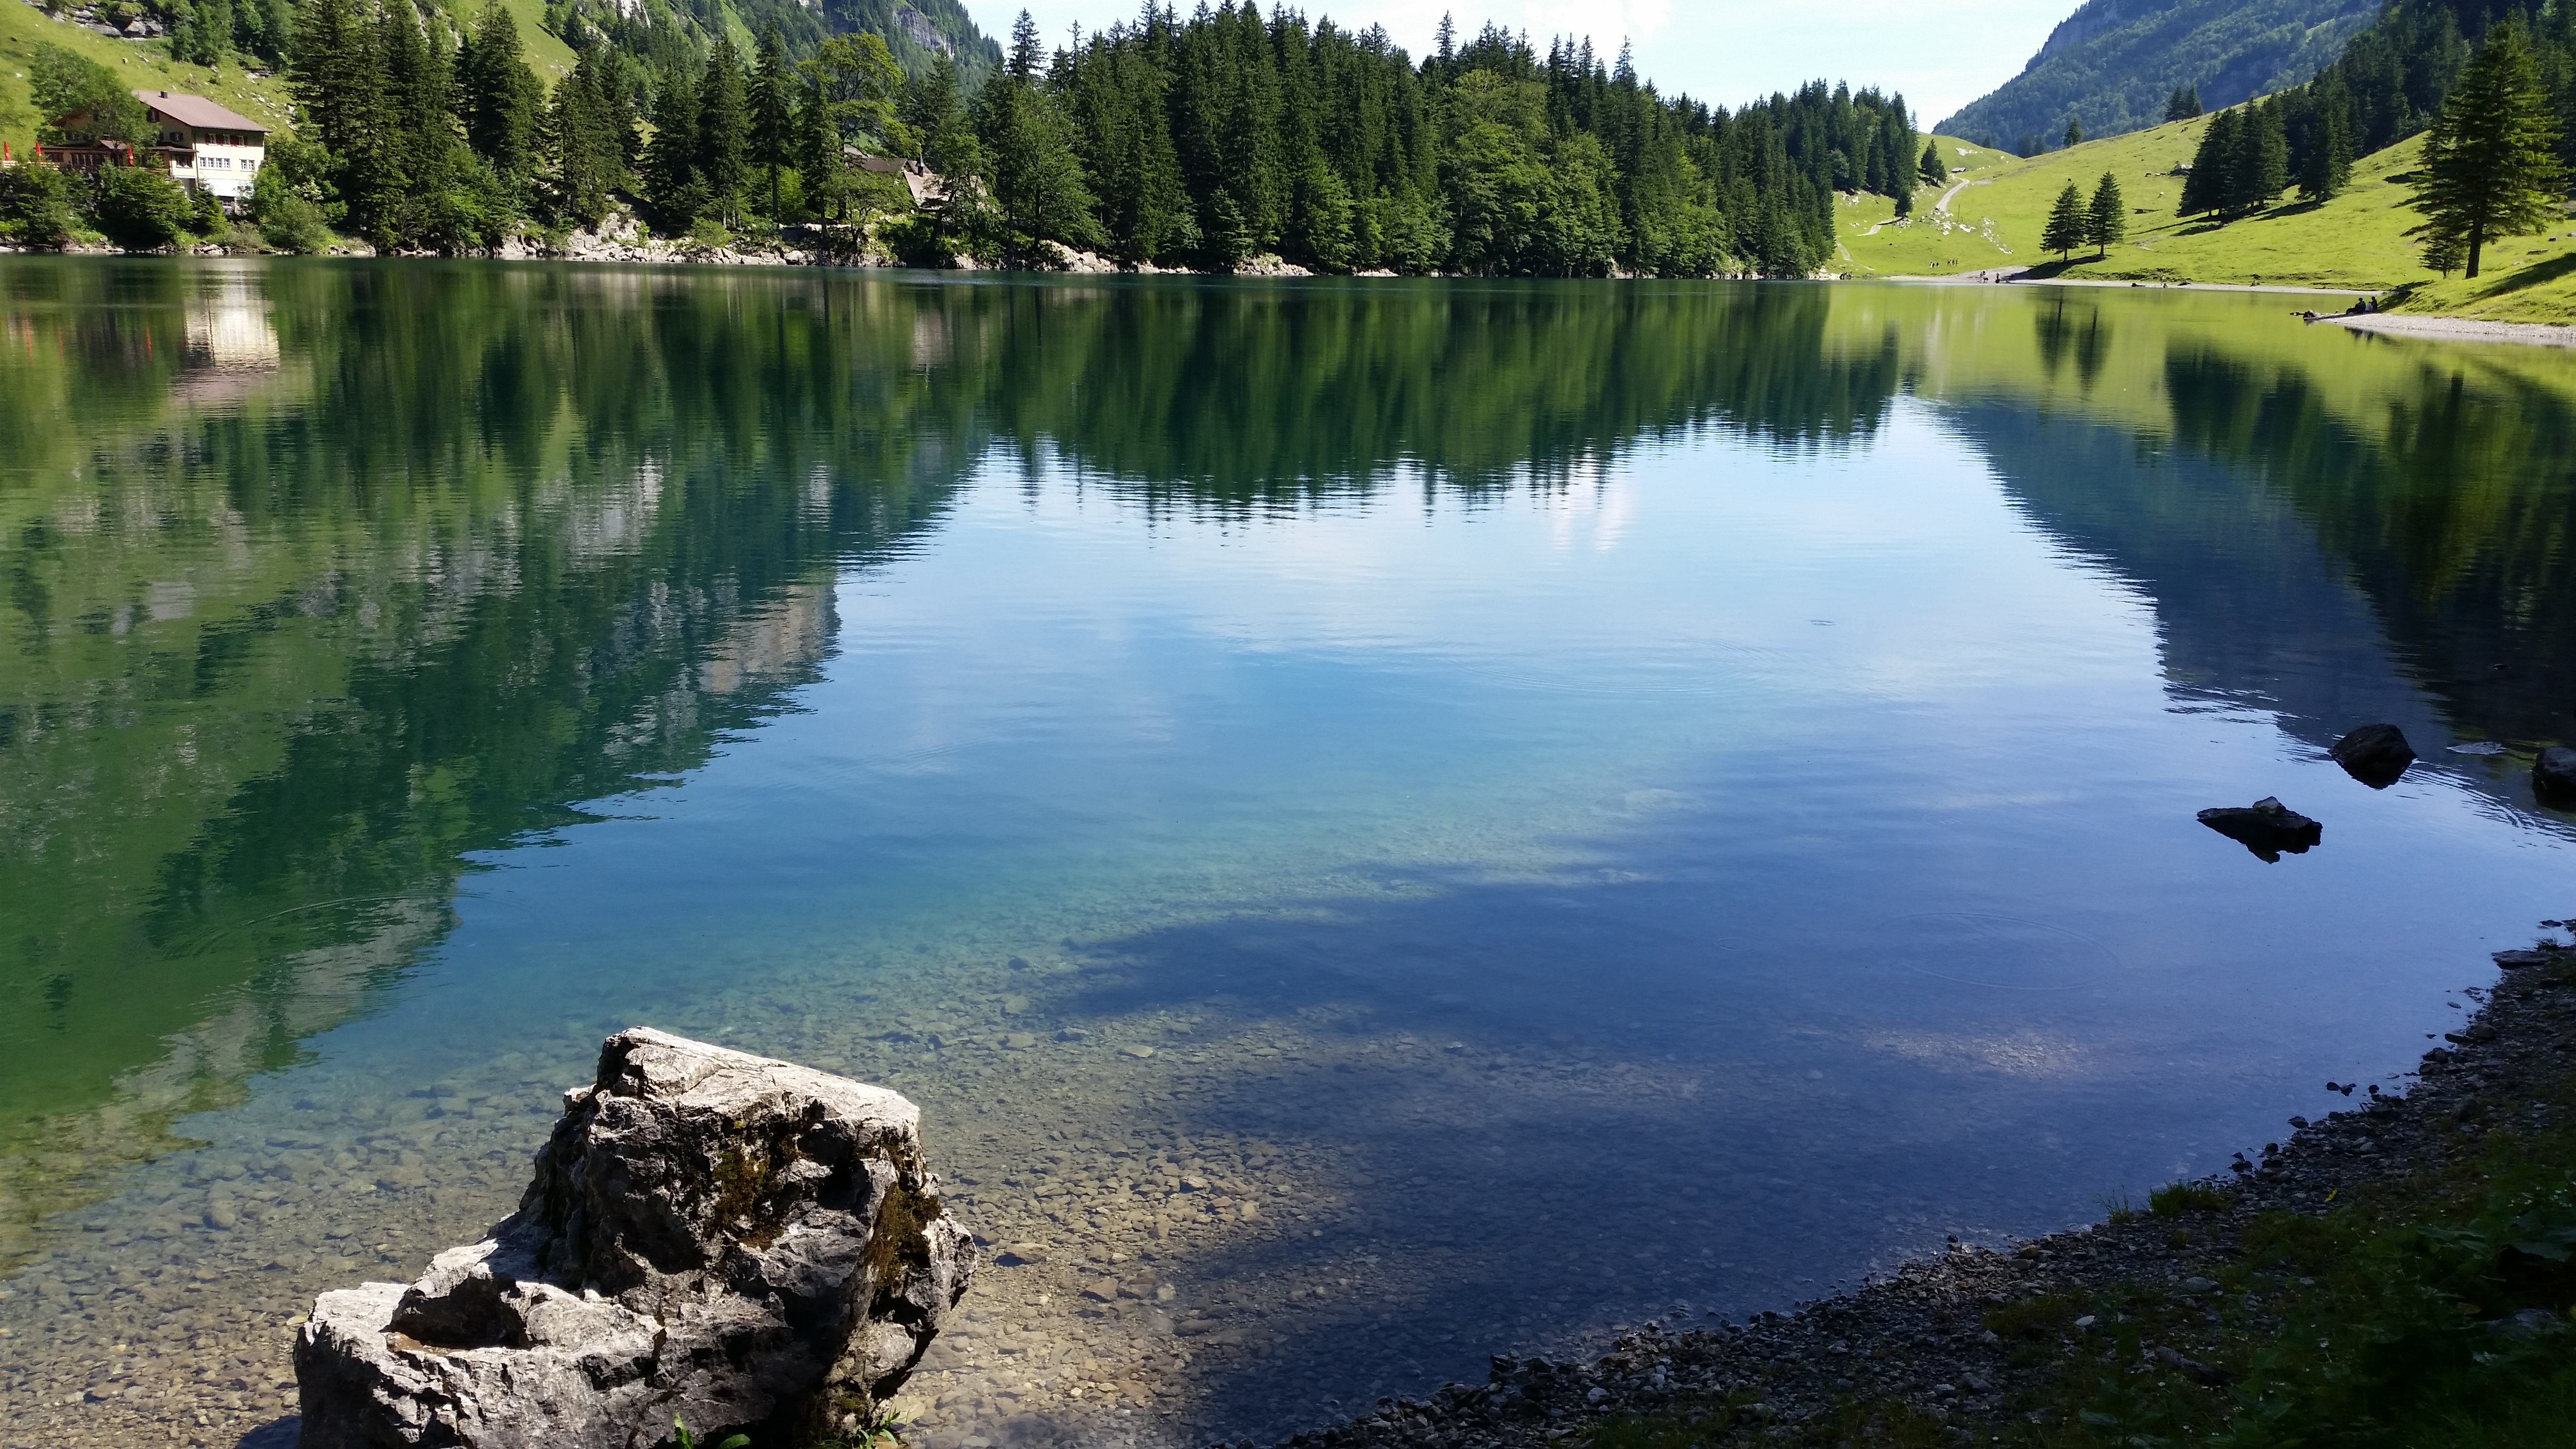
landscape, tree, water, nature, wilderness, mountain, lake, summer, pond, green, reflection, reservoir, body of water, trees, sunny, forests, switzerland, appenzell, loch, mirroring, swiss alps, tarn, seealpsee